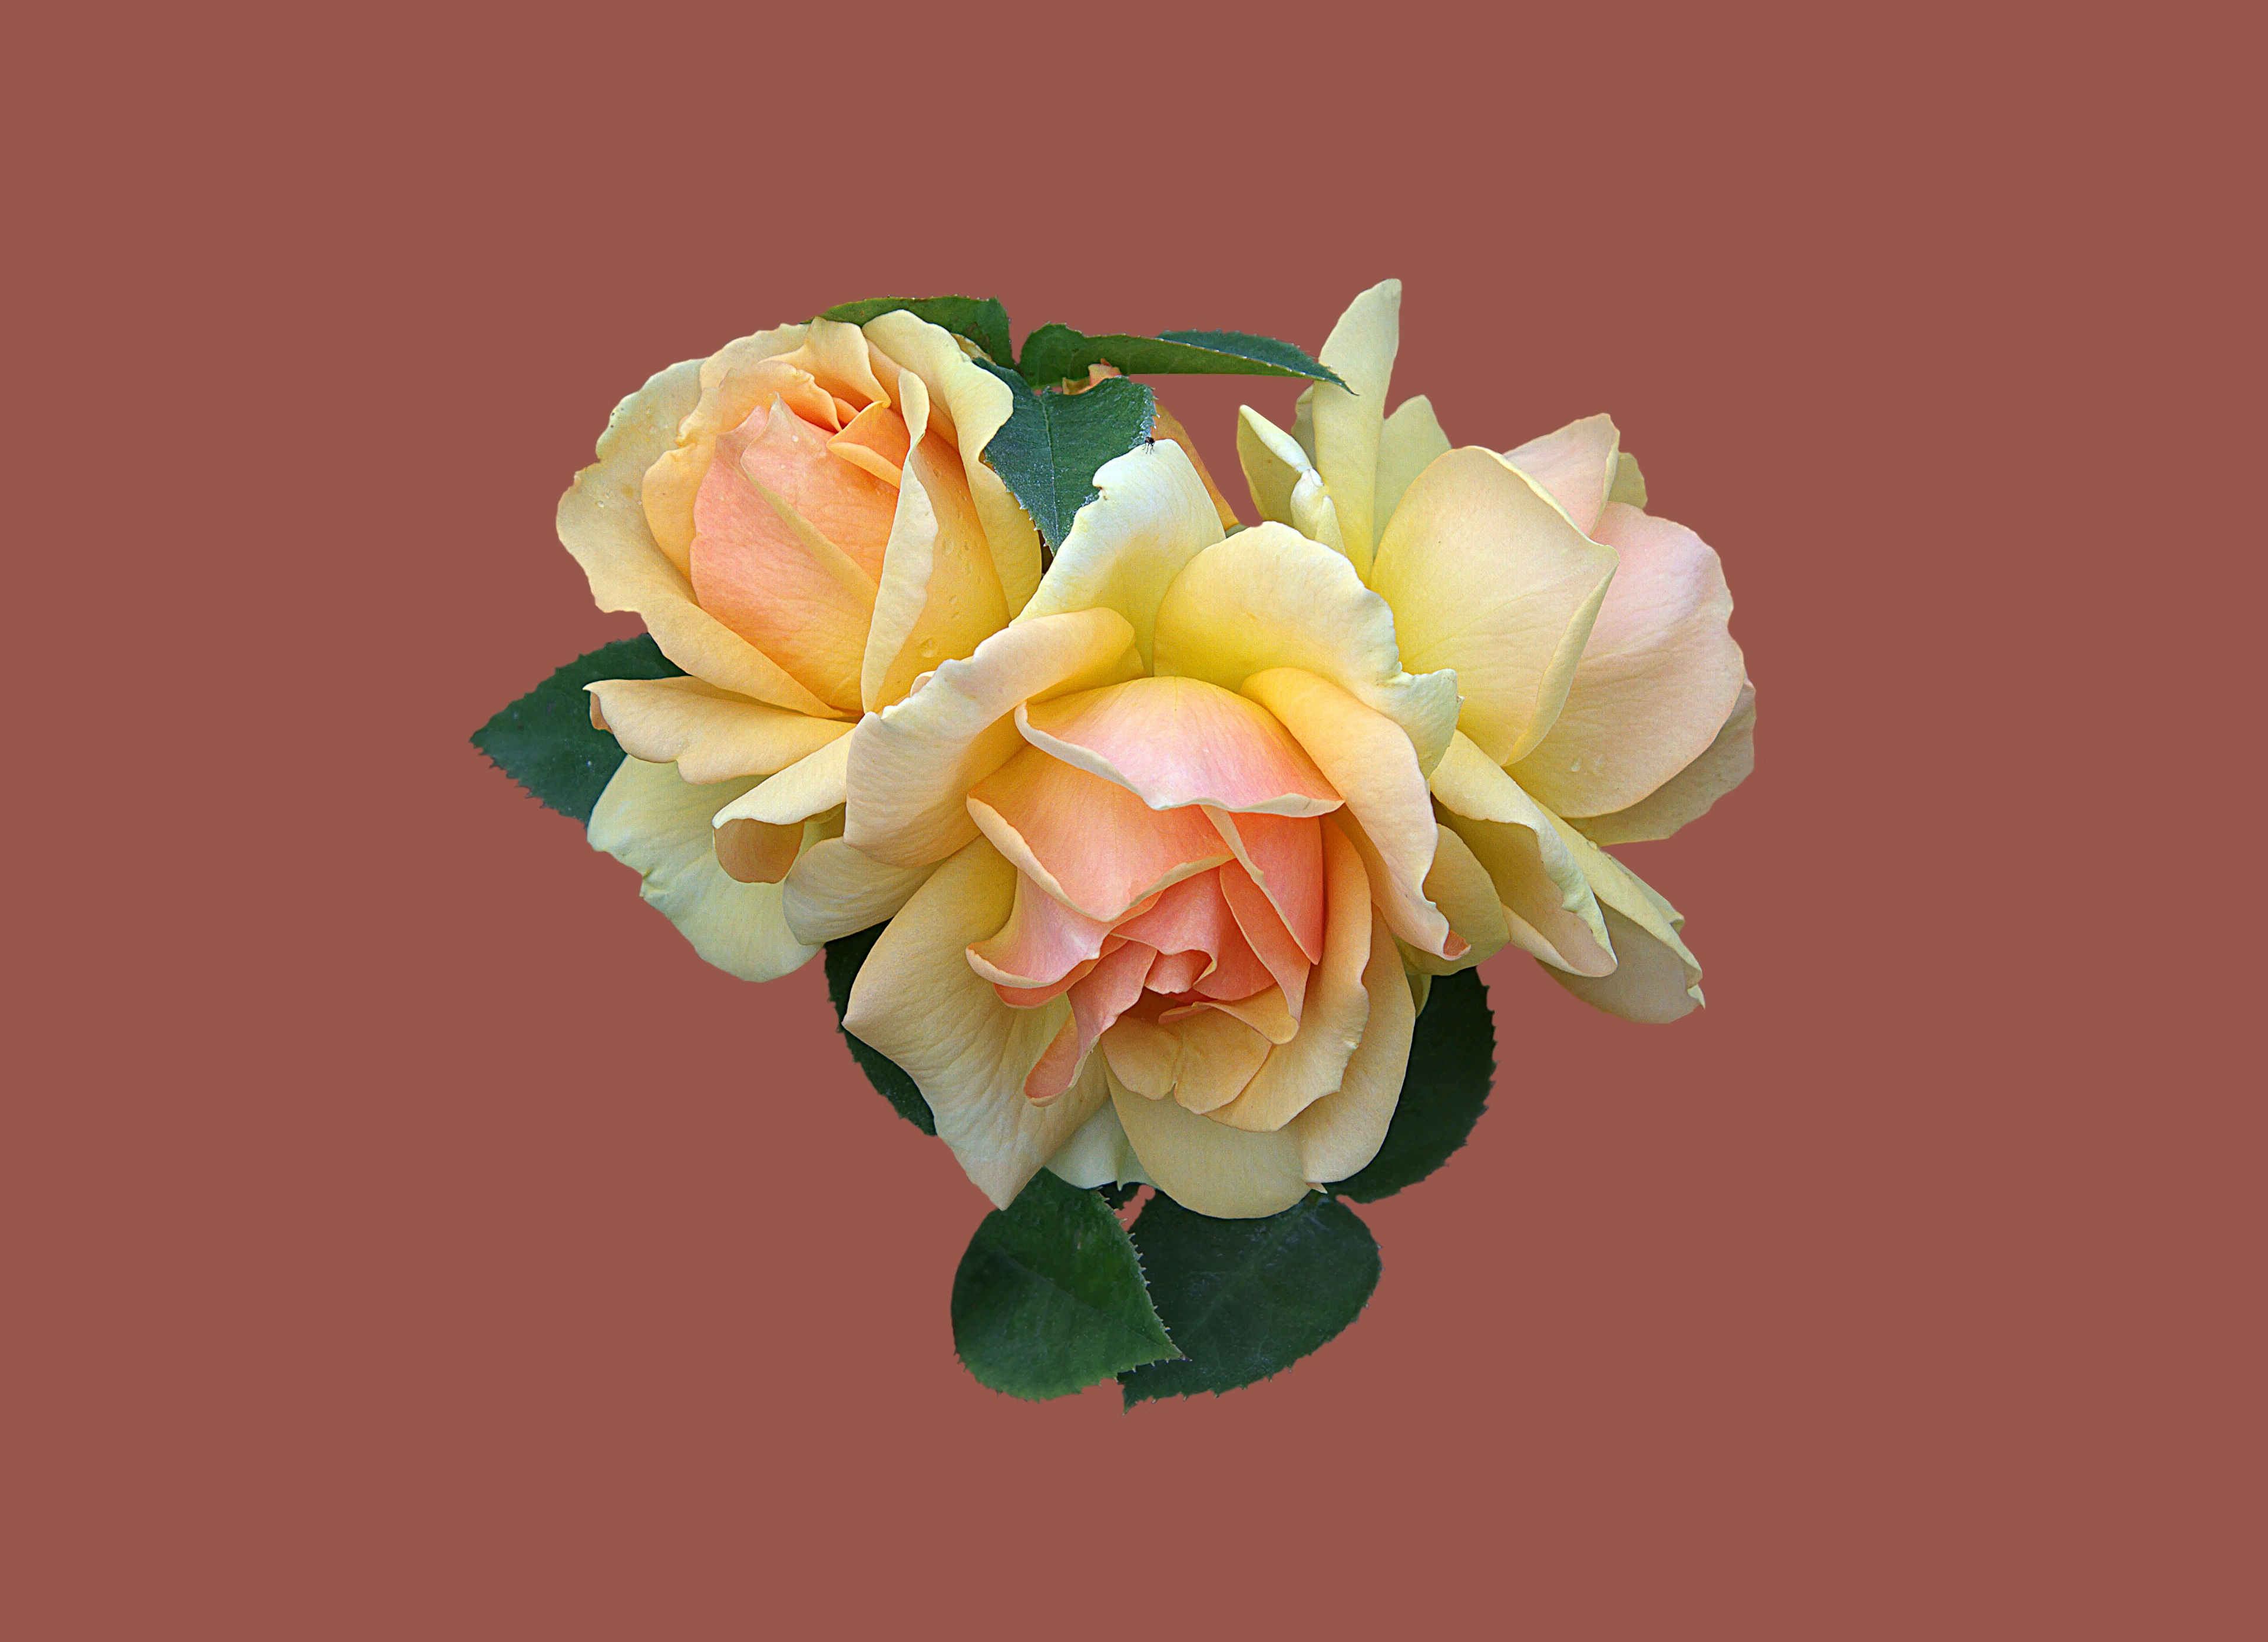
plant, flower, petal, rose, yellow, pink, close, floristry, rose garden, bad kissingen, rose flower, floribunda hansestadt rostock, flowering plant, garden roses, rose family, flower bouquet, cut flowers, floral design, land plant, flower arranging